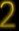
Number: 2